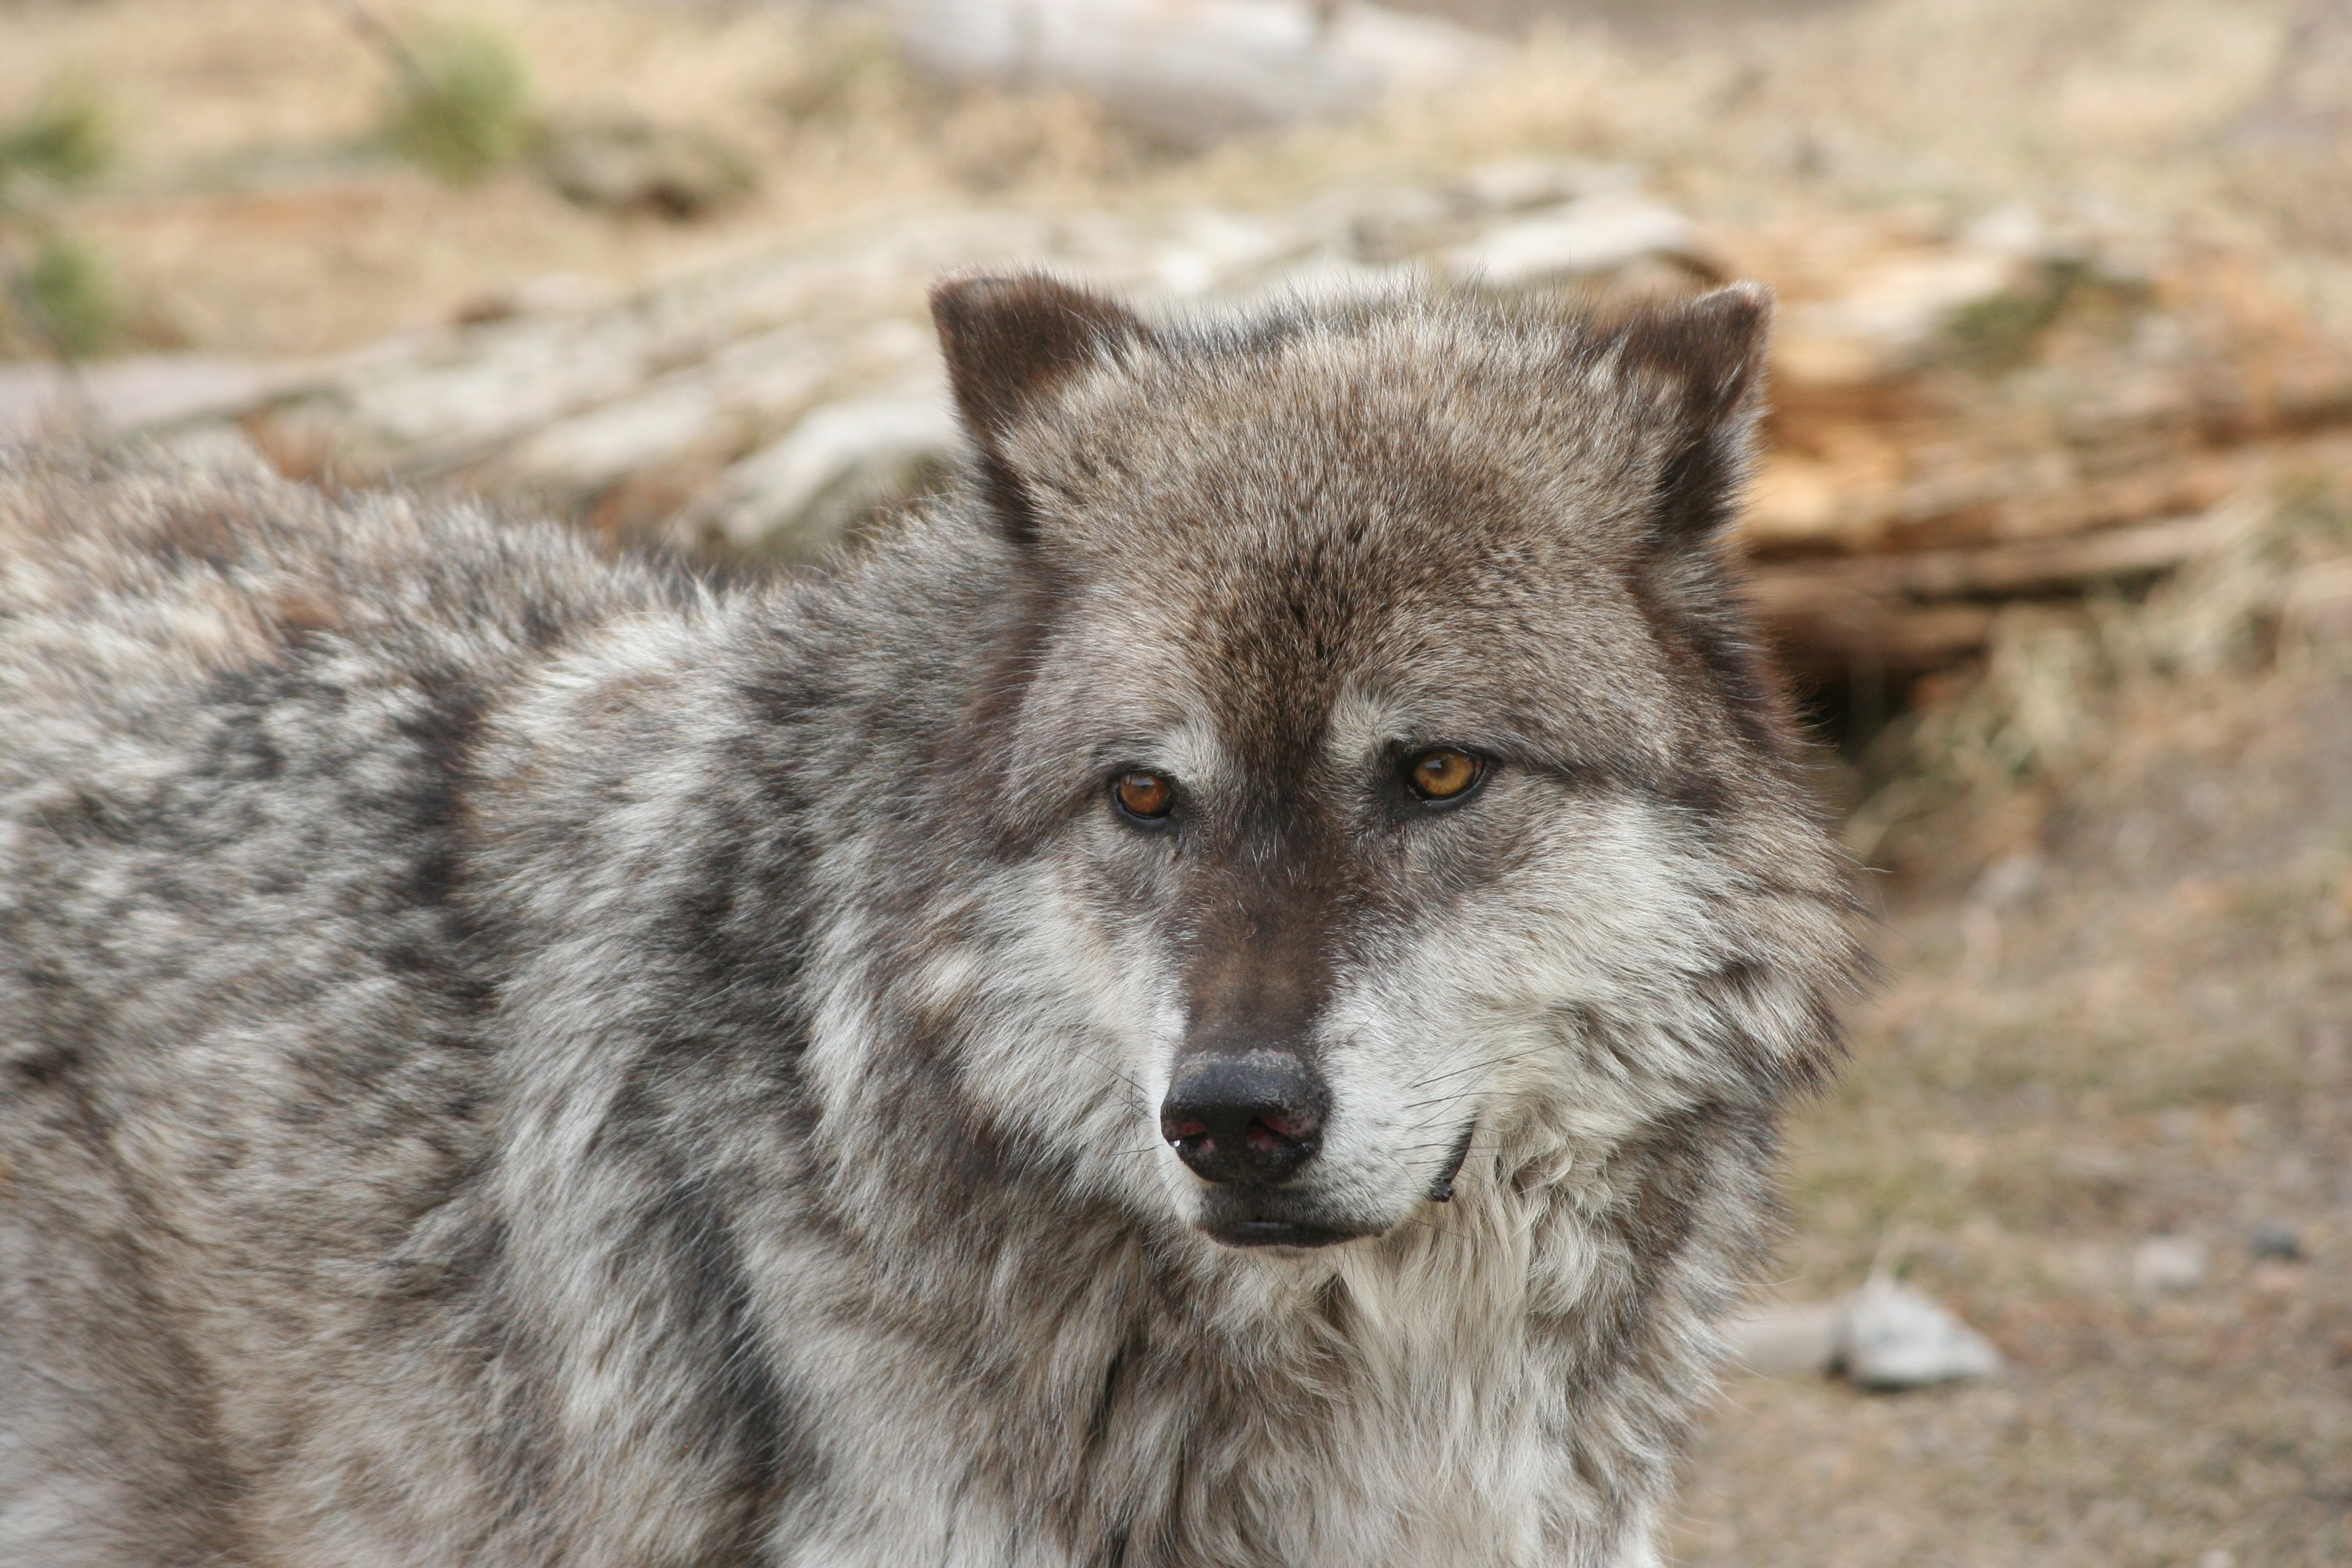
animal, canine, wildlife, mammal, wolf, predator, coyote, fauna, yellowstone, vertebrate, dog like mammal, red wolf, saarloos wolfdog, wolfdog, czechoslovakian wolfdog, carnivoran, dog breed group, greenland dog, canis lupus tundrarum, dog crossbreeds, tamaskan dog, norwegian elkhound, native american indian dog